Lil Mariko

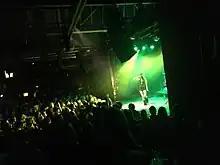
Lil Mariko performing at the CTM Festival. February 2023, Berlin.

On May 1, Lil Mariko collaborated with Full Tac and Rico Nasty on a new single "Simp". The single was produced by Full Tac like usual, but with additional production from Russ Chell. Mariko's friend Sebastian Bidegain was featured in the music video dressed in a full gimp suit. On July 16, Lil Mariko released a new single "Boring" featuring Full Tac. The single was released under the new record label created by Four Loko. A music video accompanied the single's release. On the same day, Lil Mariko also appeared on Recovery Girl's mixtape "Recovery Girl & Friends" on the track "Feels So Good" featuring the additional vocal talent of Diana Starshine, GFOTY, and Space Candy. In August, Lil Mariko announced her plan to relocate to Los Angeles to record her debut studio album. Mariko also revealed that more collaborative singles were to be released in the near future also.